George W. Bush military service controversy

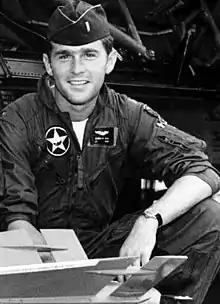
1st Lt. George W. Bush in uniform

During George W. Bush's 2004 presidential campaign, controversy arose surrounding his service in the Air National Guard in the late 1960s and early 1970s. The controversy specifically surrounded Bush's service in the Texas Air National Guard, why he lost his flight status, and whether he fulfilled the requirements of his military service contract.